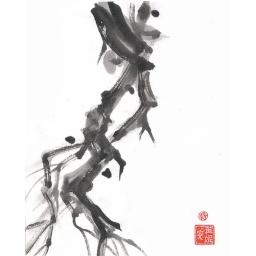
Withered tree branches in black and gray. Chinese brush painting on rice paper.